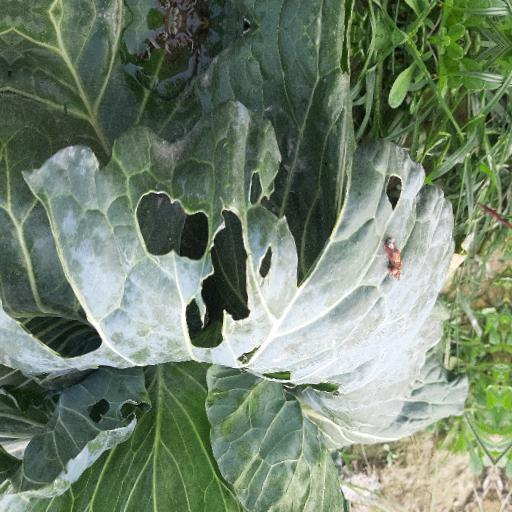
Label: Black Rot